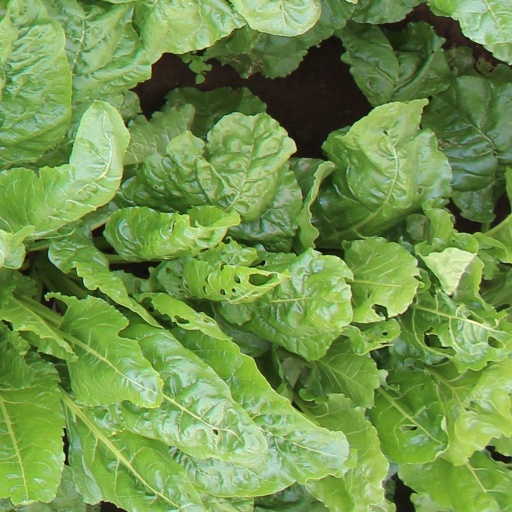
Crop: sugar beet